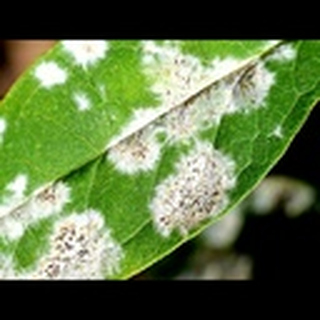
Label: cotton_powdery_mildew